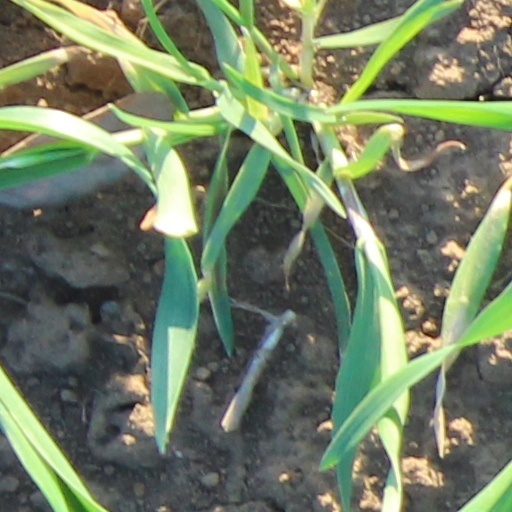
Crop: wheat